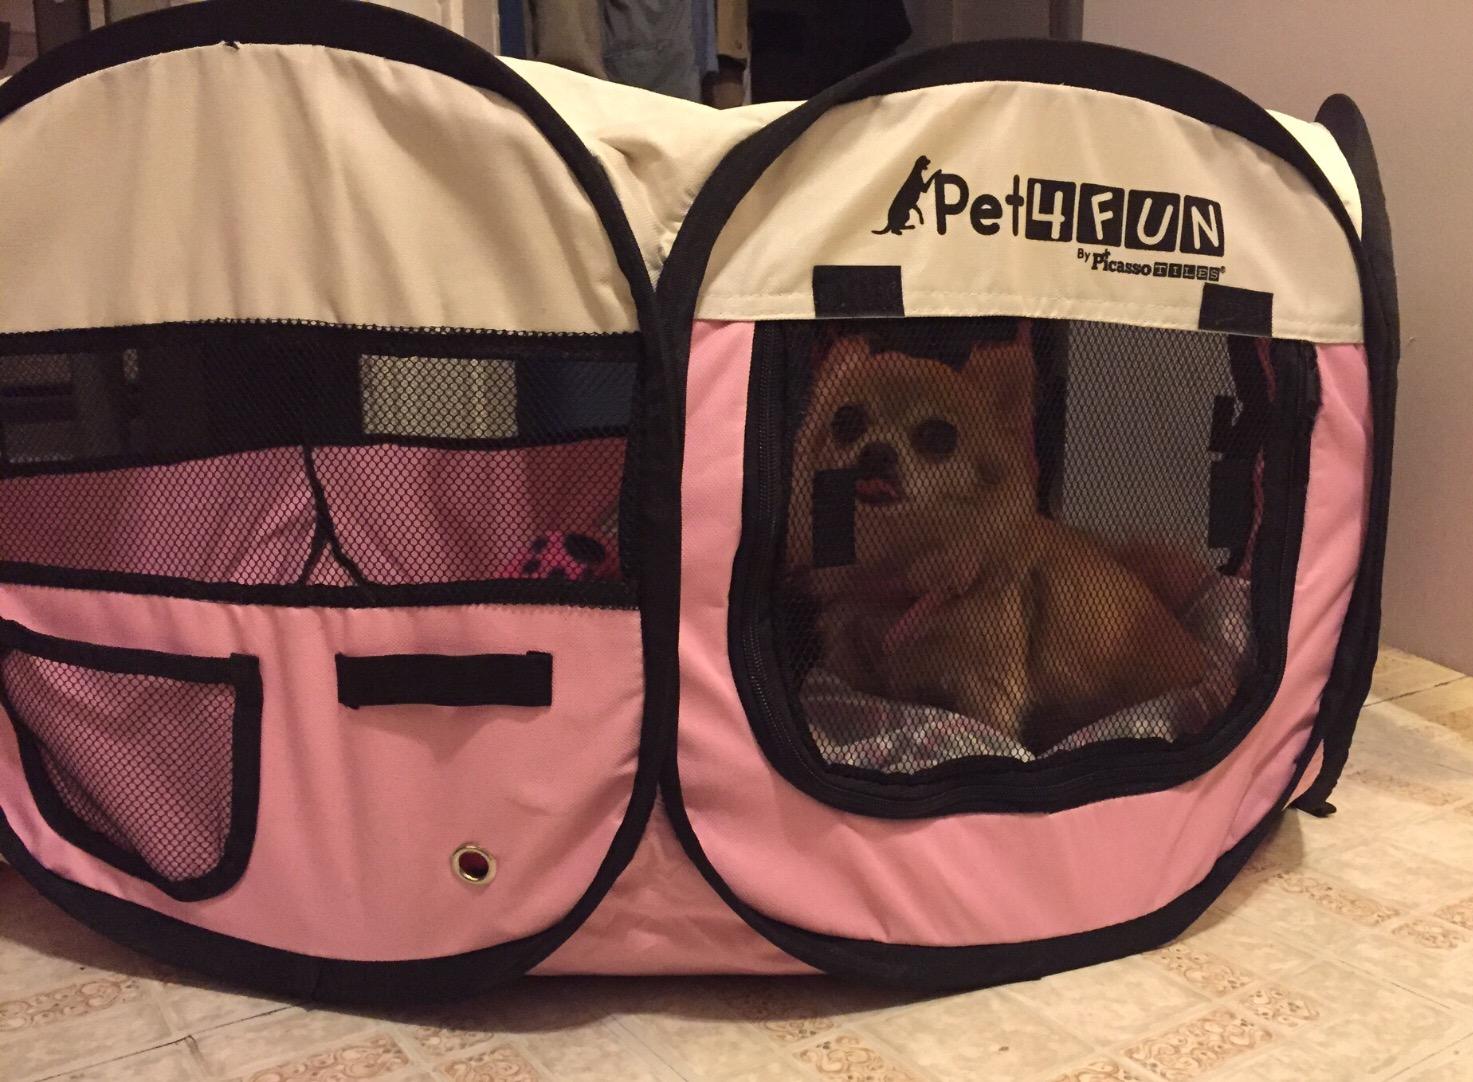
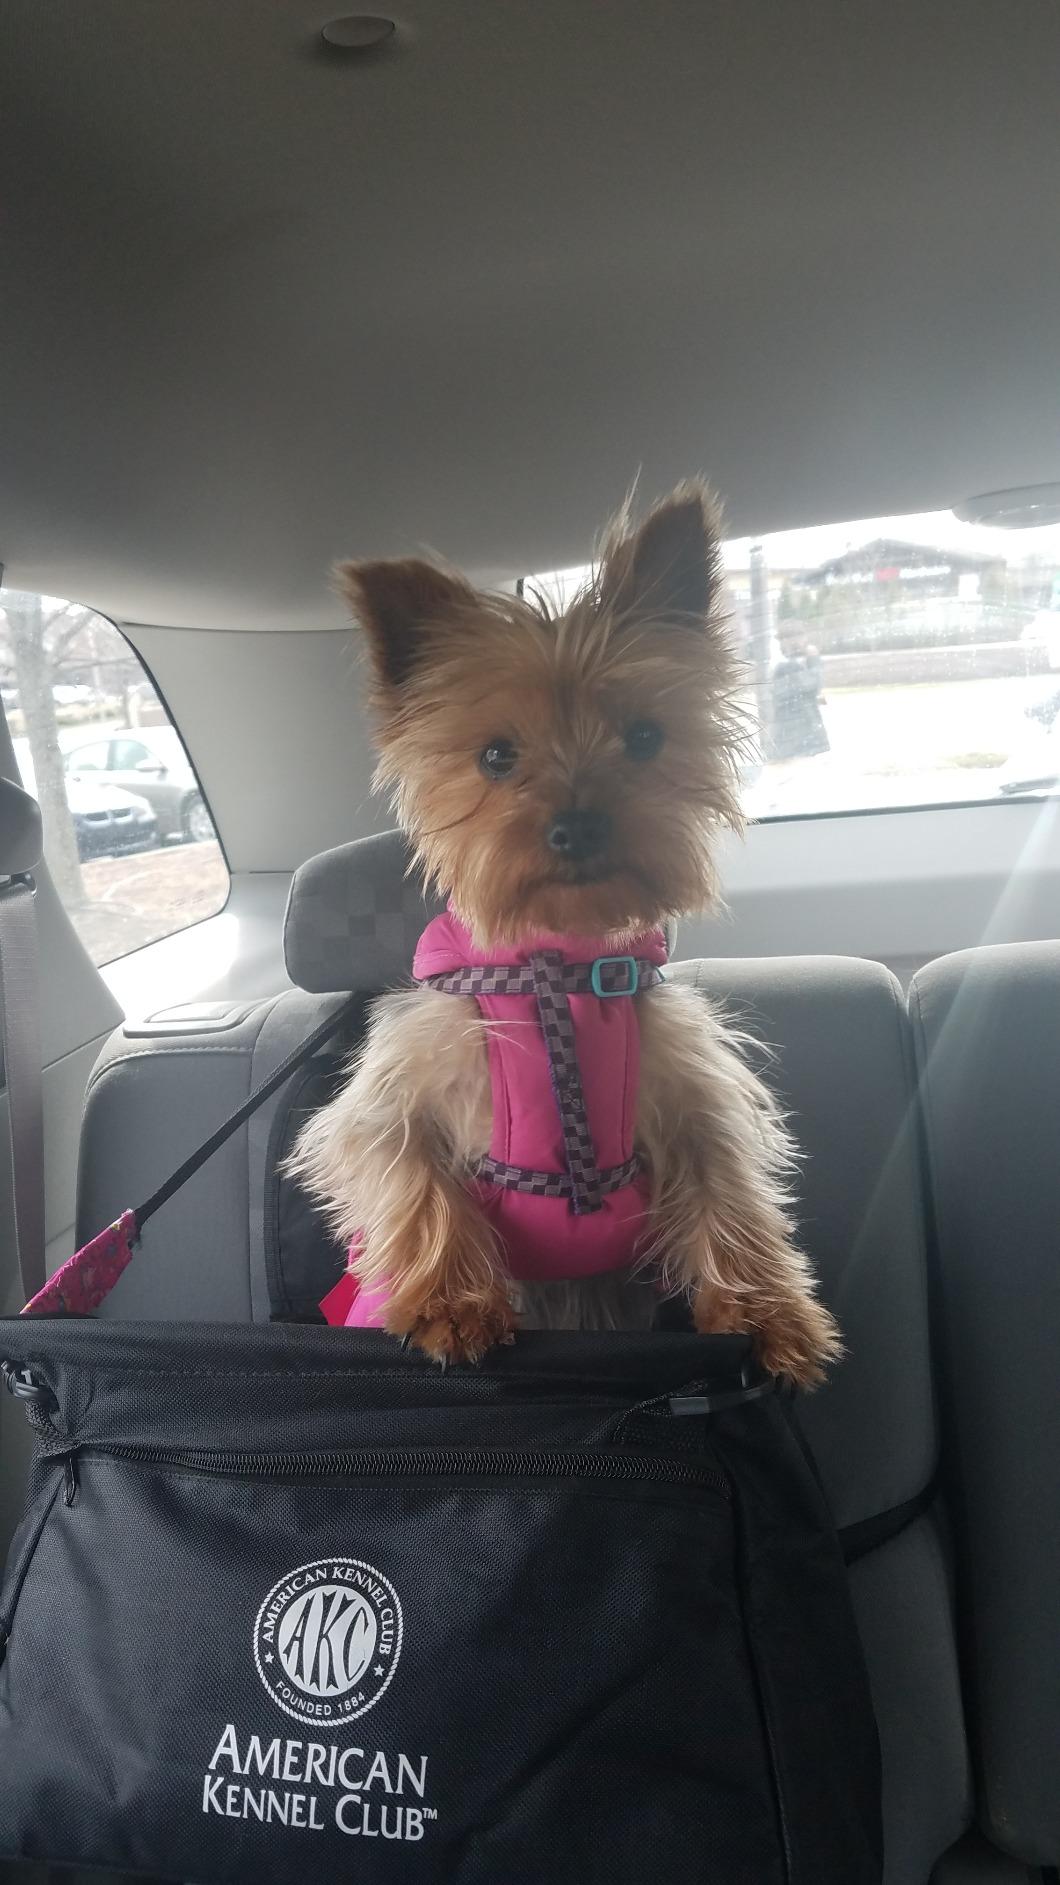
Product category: items_kennel
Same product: no